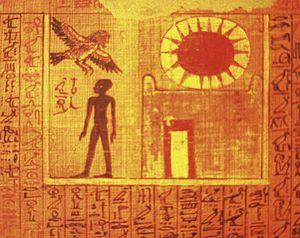
sortie au jour du Ba et de l'ombre de Neferoubenef hors de la tombe (papyrus du Musée du Louvre)
Les Mystères d'Osiris sont des festivités religieuses célébrées en Égypte antique en commémoration du meurtre et de la régénération d'Osiris. Le déroulement des cérémonies est attesté par des sources écrites variées, mais le document majeur est le Rituel des mystères d'Osiris au mois de Khoiak, une compilation de textes du Moyen Empire gravés durant la période ptolémaïque dans une chapelle haute du temple de Dendérah. Dans la religion égyptienne, sacré et secret sont intimement liés. De ce fait, les pratiques rituelles sont hors d'atteinte des profanes, car réservées aux prêtres, seuls habilités à pénétrer dans les sanctuaires divins. Le mystère théologique le plus insondable, le plus empreint de précautions solennelles, est la dépouille d'Osiris. D'après le mythe osirien, cette momie est conservée au plus profond de la Douât, le monde souterrain des morts. Chaque nuit, durant son voyage nocturne, Rê le dieu solaire vient s'y régénérer en s'unissant momentanément à Osiris sous la forme d'une âme unique.
Le Livre des morts des Anciens Égyptiens a pour véritable titre, à l'époque de l'Égypte antique, Livre pour sortir au jour. Le « jour » en question est celui des vivants, mais aussi de tout principe lumineux s'opposant aux ténèbres, à l'oubli, à l'anéantissement et à la mort. Dans cette perspective, le défunt égyptien cherche à voyager dans la barque du dieu soleil Rê et à traverser le royaume d'Osiris.
Selon les Anciens Égyptiens, la composition de l'être humain dépasse la simple dualité entre le corps et l'âme. Chaque individu compte en lui une dizaine de composantes matérielles et immatérielles qui l'intègrent dans la sphère terrestre du sensible et dans la sphère impalpable des dieux et ancêtres. Après la mort, grâce à ses composantes éthérées, l'individu peut espérer une survie posthume dans la tombe et une existence immortelle auprès des puissances surnaturelles qui règlent les phénomènes cosmiques. La conservation du souffle de vie est cependant conditionnée par le respect, la vie durant, des principes de la Maât et par la maîtrise efficace de la magie-Heka. Cette dernière est à la fois une puissance intérieure et un savoir livresque qui permettent aux humains de s'assimiler aux dieux.